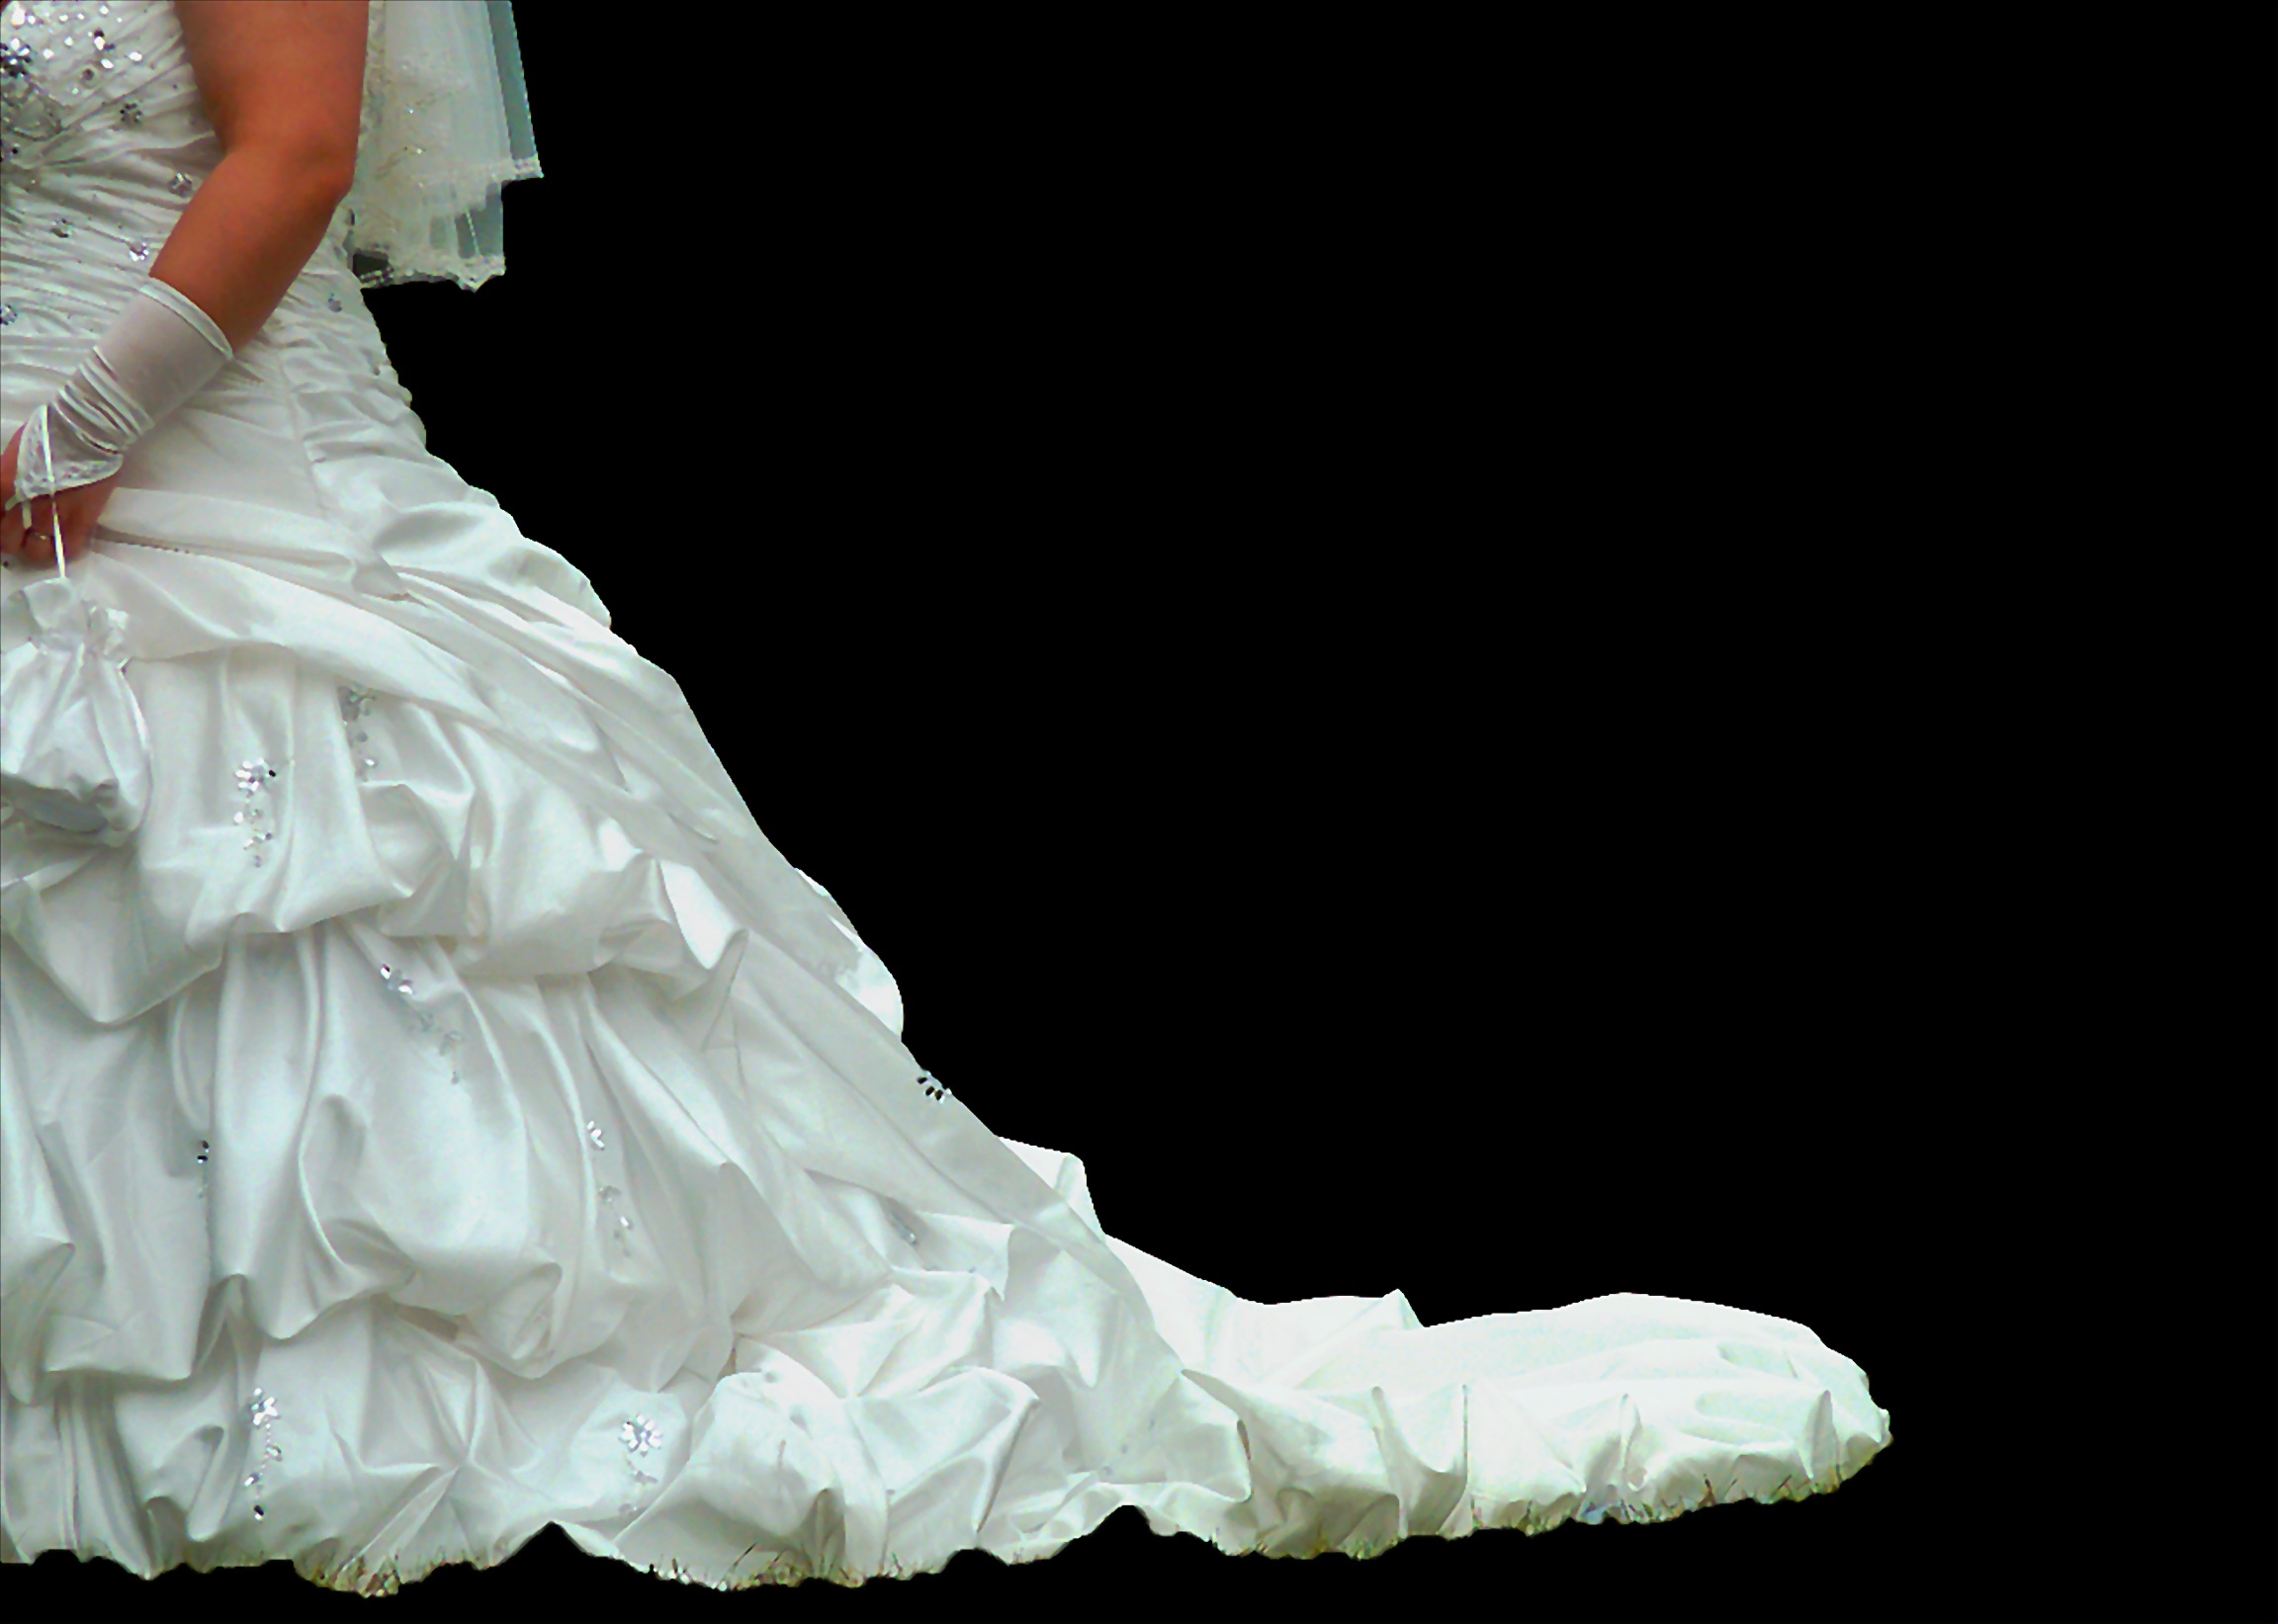
woman, white, celebration, love, romance, romantic, clothing, wedding, wedding dress, bride, marriage, fabric, textile, great, dress, congratulations, gown, before, marry, bridal bouquet, marriage ceremony, formal wear, bridal fashion, bridal clothing